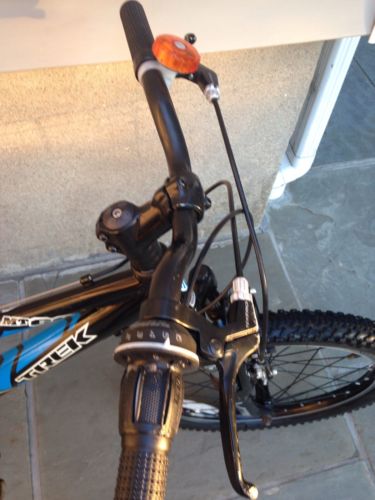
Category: bicycle